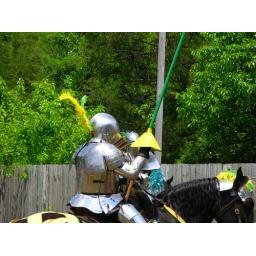
in the yellow and green